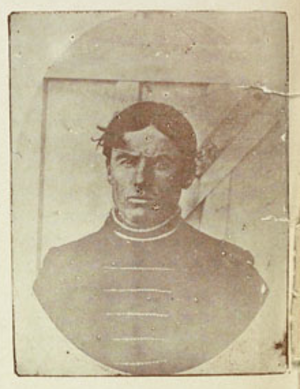
Ernest Cashel est un hors-la-loi américain émigré au Canada. Il est surtout connu pour s'être échappé à maintes reprises de captivité.